John Hooker (English constitutionalist)

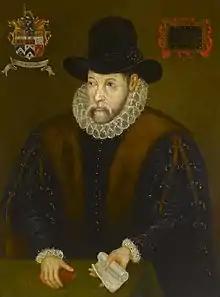
Portrait of John Hooker (c.1527–1601) of Exeter. British (English) School, 16th/17th century. Royal Albert Memorial Museum, Exeter

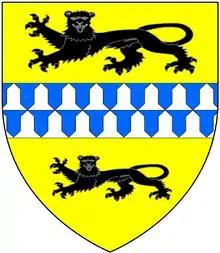
Arms of Hooker "alias" Vowell, of Exeter: "Or, a fess vair between two lions passant guardant sable"

John Hooker (or "Hoker") "alias" John Vowell (c. 1527–1601) of Exeter in Devon, was an English historian, writer, solicitor, antiquary, and civic administrator. From 1555 to his death he was Chamberlain of Exeter. He was twice MP for Exeter in 1570/1 and 1586, and for Athenry in Ireland in 1569 and wrote an influential treatise on parliamentary procedure. He wrote an eye-witness account of the siege of Exeter during the Prayer Book Rebellion in 1549. He spent several years in Ireland as legal adviser to Sir Peter Carew, and following Carew's death in 1575 wrote his biography. He was one of the editors of the second edition of Raphael Holinshed's "Chronicles", published in 1587. His last, unpublished and probably uncompleted work was the first topographical description of the county of Devon. He founded a guild of Merchant Adventurers under a charter from Queen Mary. He was the uncle of Richard Hooker, the influential Anglican theologian.